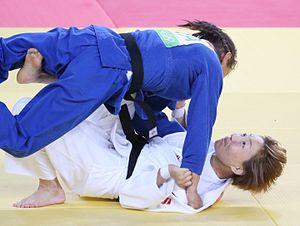
Urantsetseg Munkhbat, née le 14 mars 1990, est une samboiste et judokate mongole en activité évoluant dans la catégorie des moins de 48 kg.